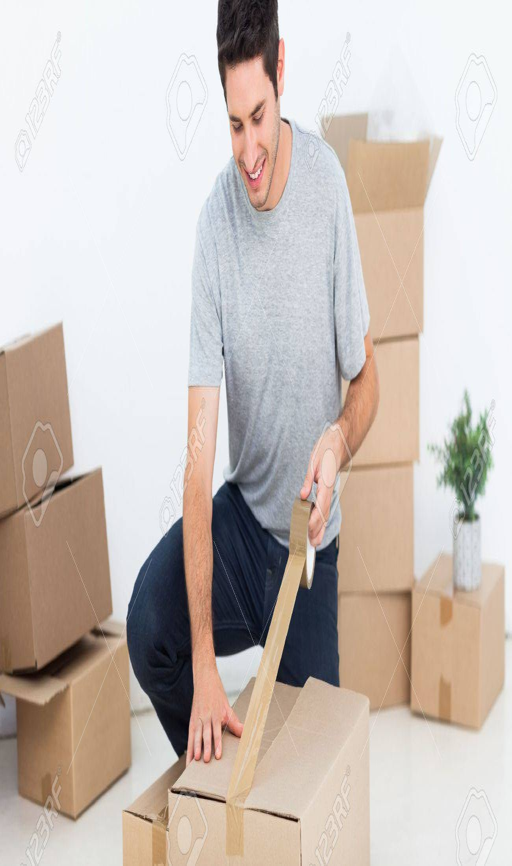
photo happy man wrapping a box while he is moving home